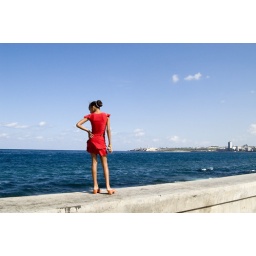
Young girl in red dress standing on the wall of El Malecon, Havana, Cuba